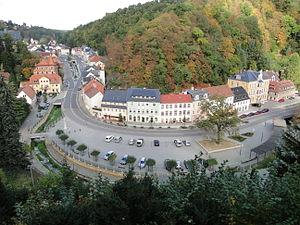
Tharandt est une ville de Saxe, située dans l'arrondissement de Suisse-Saxonne-Monts-Métallifères-de-l'Est, dans le district de Dresde. Elle est réputée pour les ruines de son château fort et son école forestière. Ce fut un séjour apprécié des auteurs phares du mouvement littéraire du Sturm und Drang au début du XIXᵉ siècle.